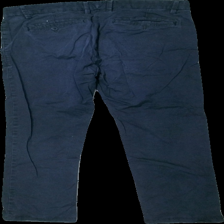
View: back
Type: Trousers
Category: Men
Brand: Dressman
Colors: Blue
Material: 100% cotton
Cut: Regular
Season: All
Damage location: bottom left
Damage 2 location: bottom right
Price range: <50
Recommended usage: Export
Description: blå byxor, urtvättad och luddiga
Comment: urtvättad